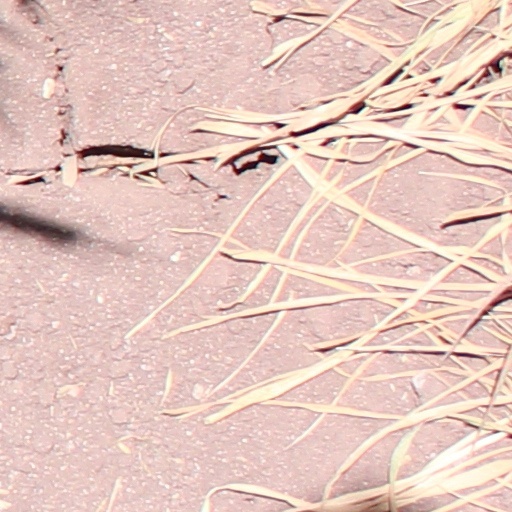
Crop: wheat